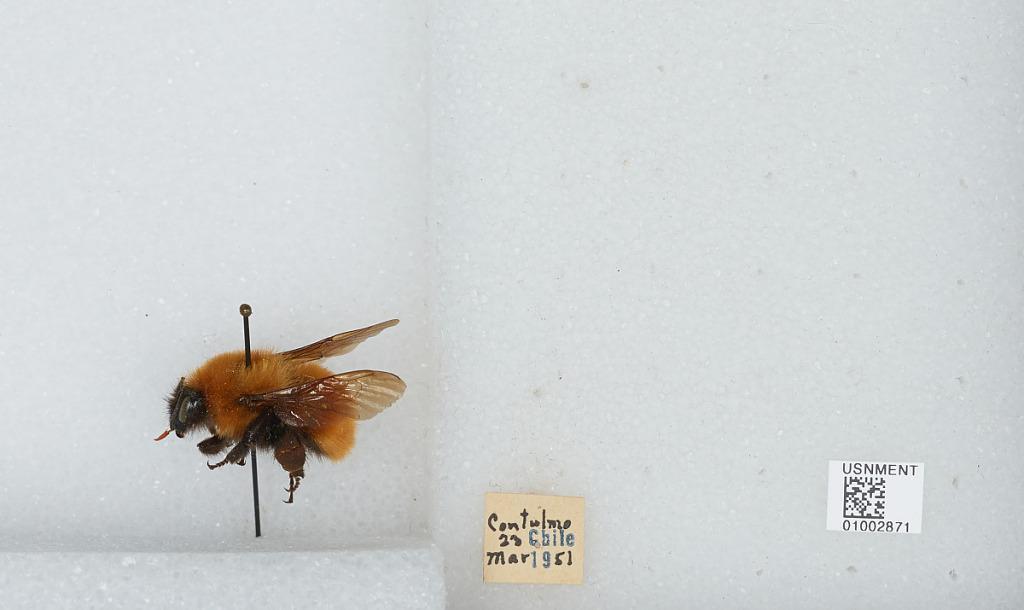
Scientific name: Bombus (Fervidobombus) dahlbomii Guérin
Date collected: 1951-3-23
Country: Chile
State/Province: Biobio
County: Arauco
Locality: Contulmo
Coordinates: -38.0161, -73.2286